Aldourie Castle

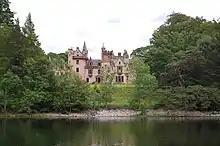
Aldourie Castle on the banks of Loch Ness

Aldourie Castle on Loch Ness was first recorded as a laird’s house in 1625 as a property of Mackintosh of Kyllachy in Nairnside. Lying close to the small, crofting village of Aldourie, it originally consisted of a rectangular main block, with a round tower at the south-west corner, and was extended to the west in 1839 with a two-storey wing. In the 1860s, William Fraser-Tytler was responsible for transforming Aldourie into the historic castle it is today. He commissioned Mackenzie & Matthews to extend the house “in all directions, parading the full repertoire of early 17th-century baronialism, including a balustraded round tower cribbed from Castle Fraser, Grampian, oriel windows, scroll-sided steeply pedimented dormers, candle-snuffered turrets, corbelling, rope-moulded stringcourses and gunloops”. Further additions in 1902-4 by Sir Robert Lorimer included a wing at the south-east.